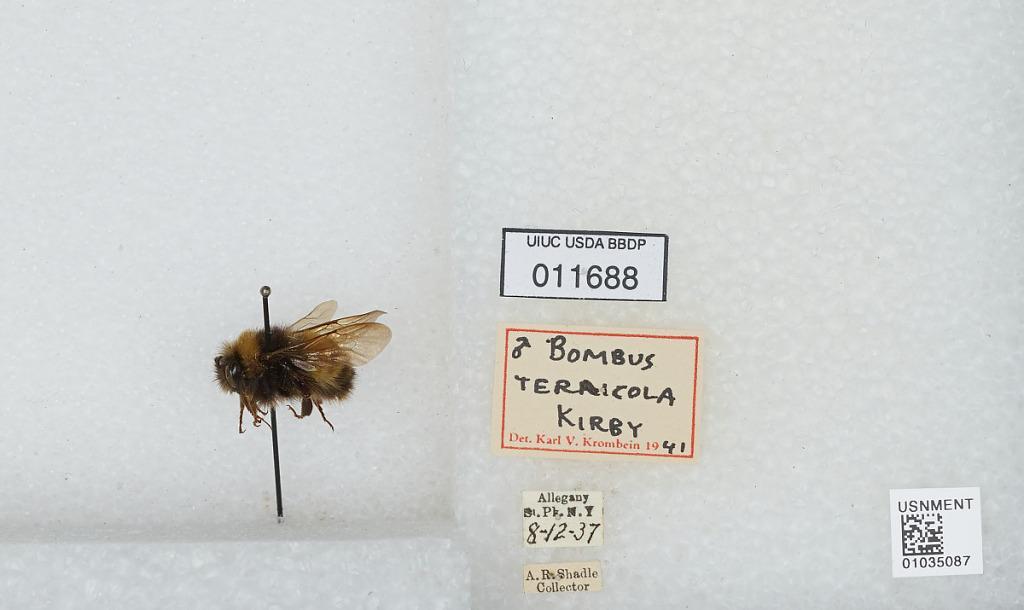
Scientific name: Bombus (Bombus) terricola Kirby
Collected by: A. Shadle
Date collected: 1937-8-12
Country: United States
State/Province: New York
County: Cattaraugus
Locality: Allegany State Park
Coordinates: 42.0997, -78.7492
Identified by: Krombein, Karl V.